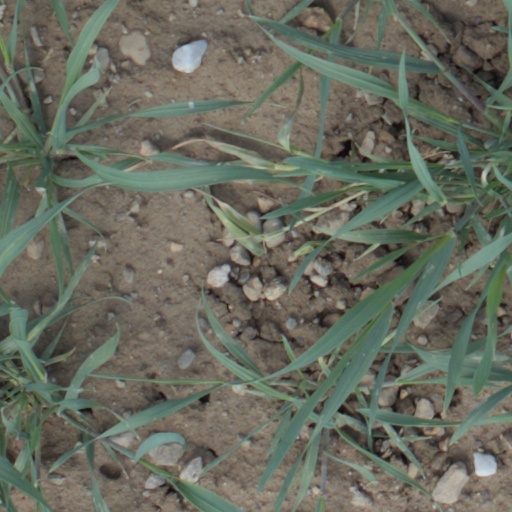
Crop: wheat